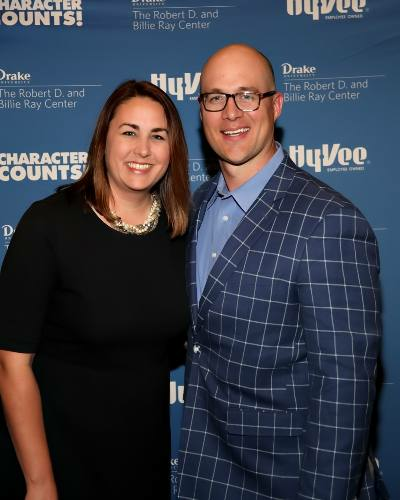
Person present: Yes